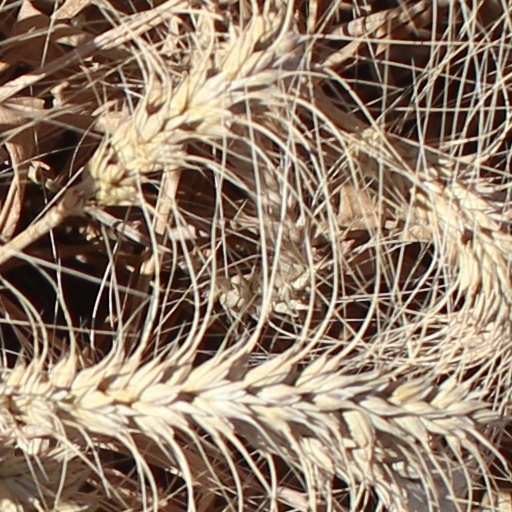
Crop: wheat